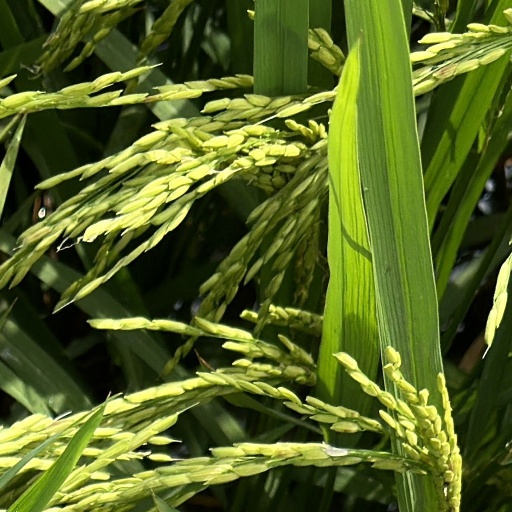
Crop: rice